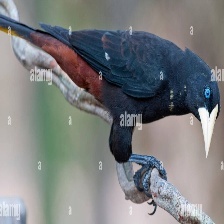
Species: CRESTED OROPENDOLA
Scientific name: PSAROCOLIUS DECUMANUS